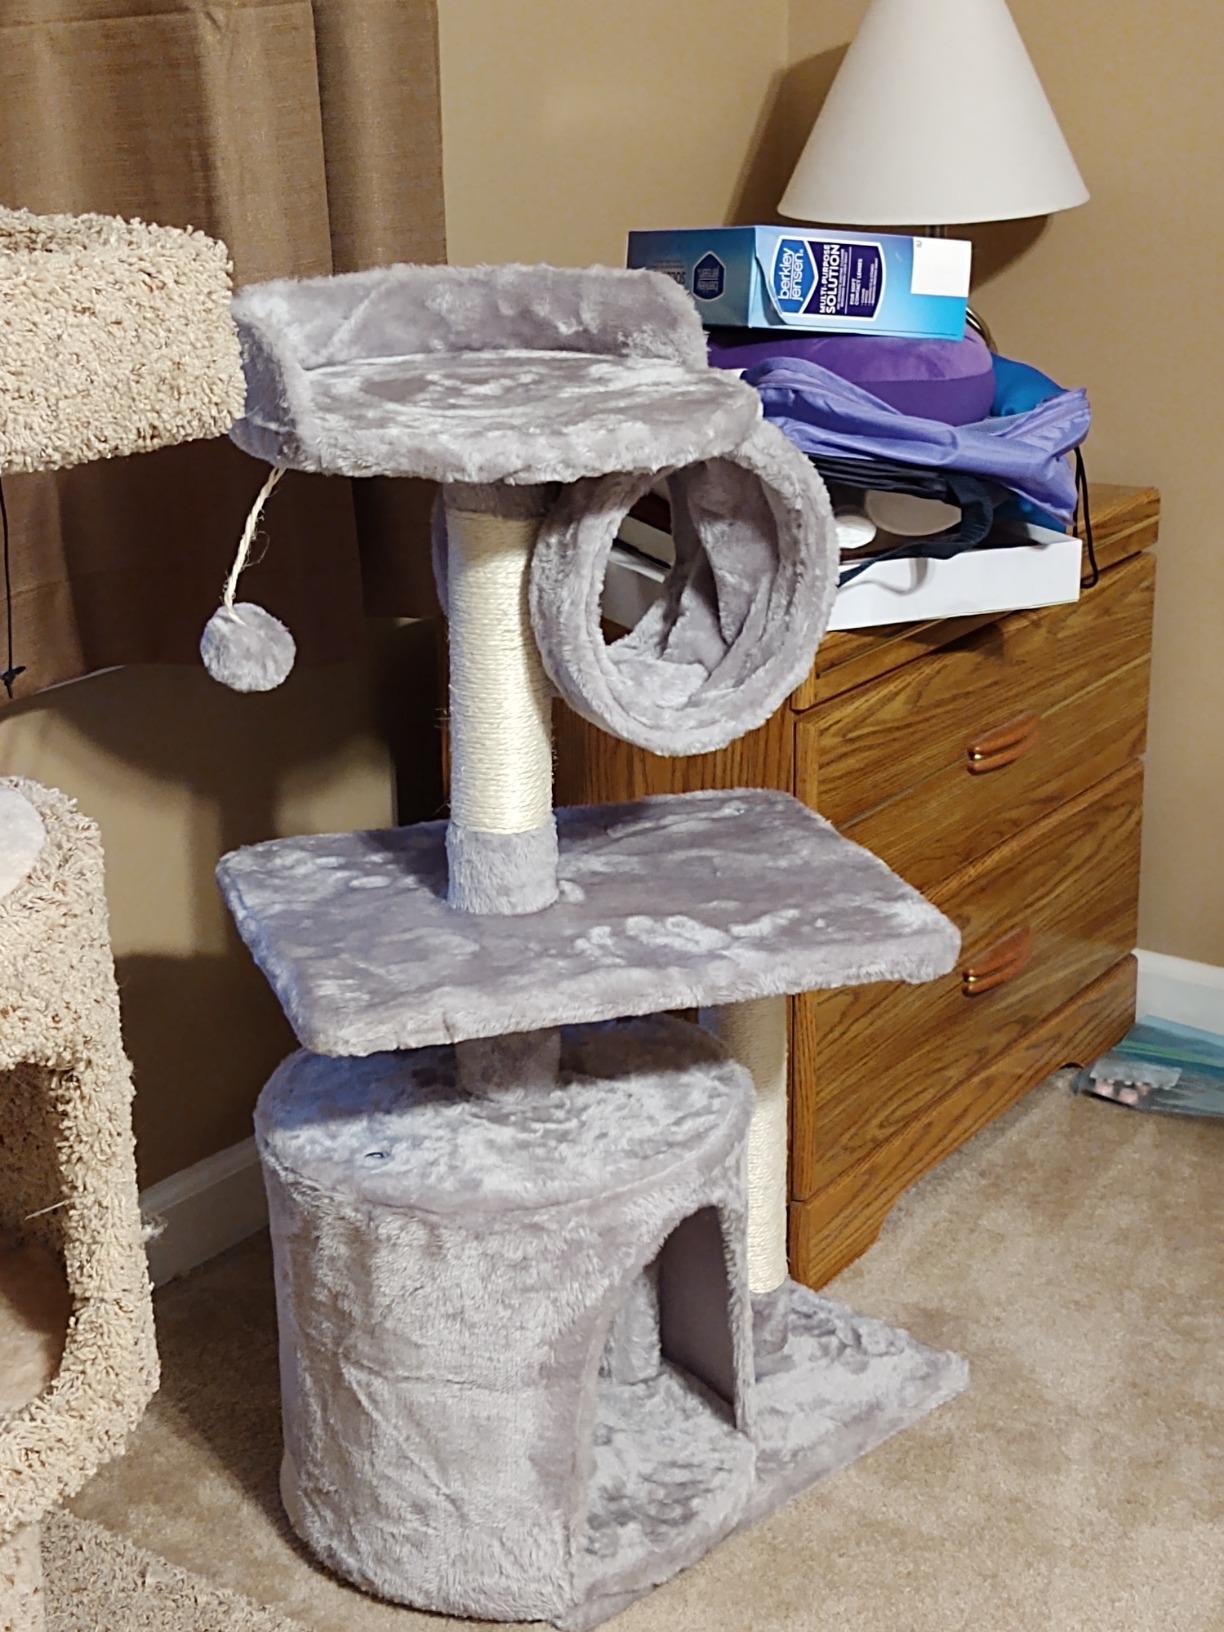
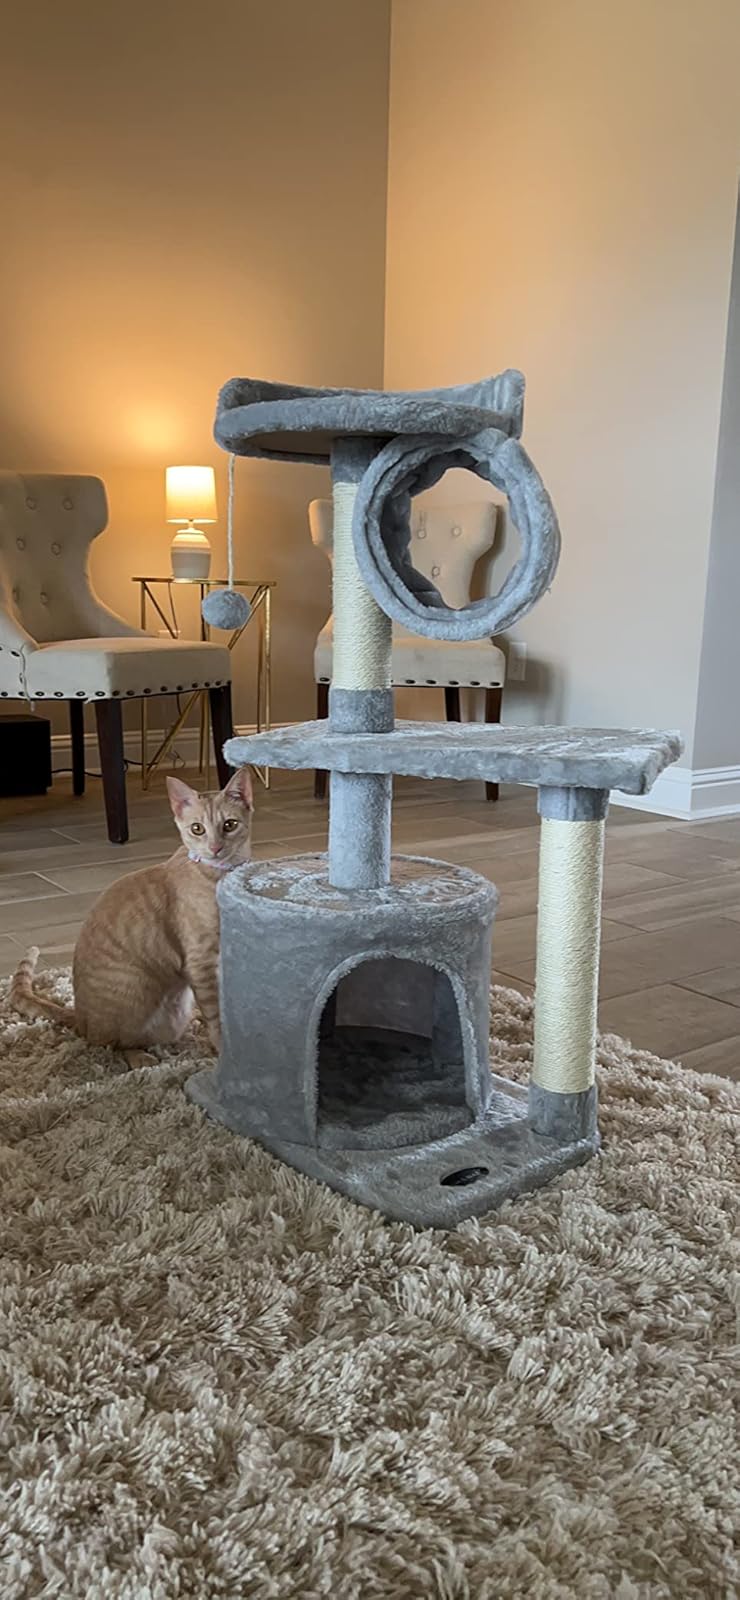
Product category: items_cat tree
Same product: yes